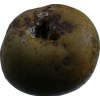
Label: pear